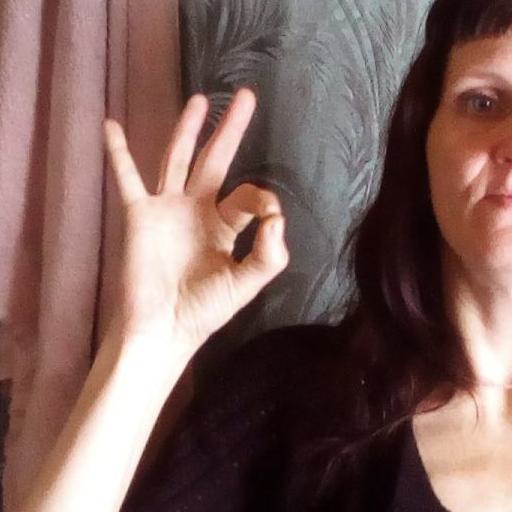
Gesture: ok